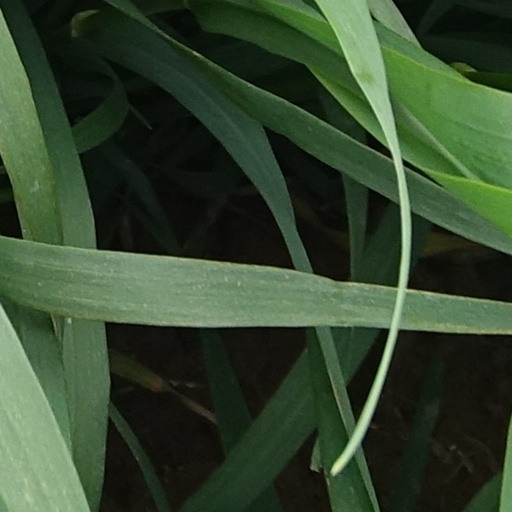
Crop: wheat